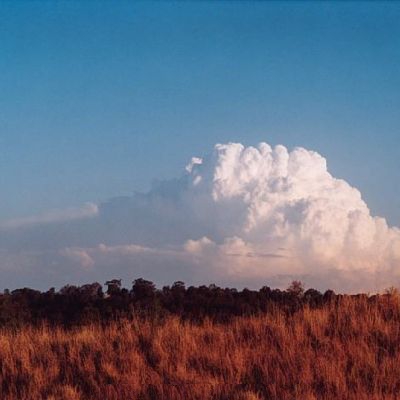
Cloud type: Cumulonimbus (Cb)